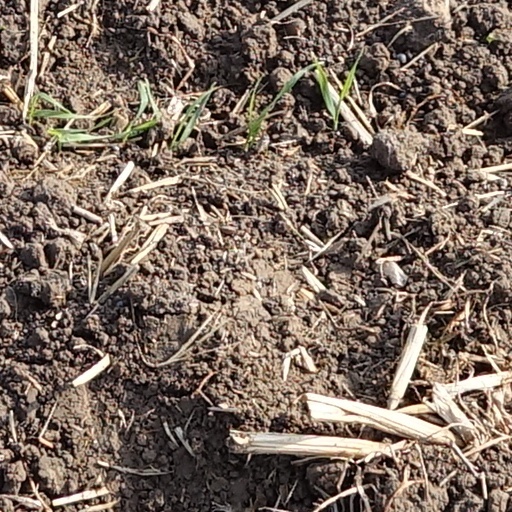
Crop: wheat